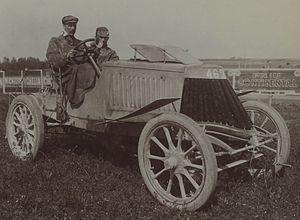
[Collection Jules Beau. Photographie sportive]
Henri Farman, né Henry Farman le 26 mai 1874 à Paris où il est mort le 17 juillet 1958, est un aviateur français constructeur d'avions et d'automobiles.